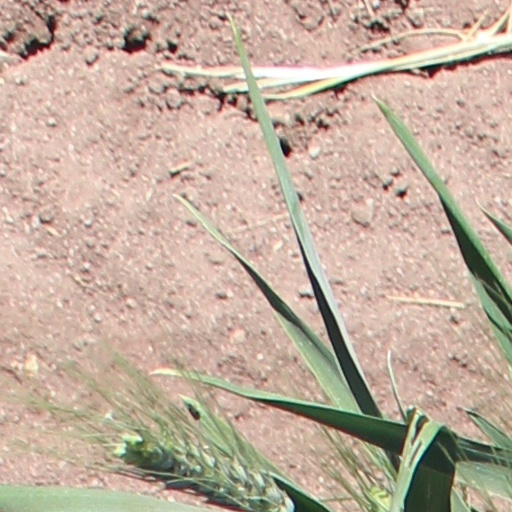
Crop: wheat